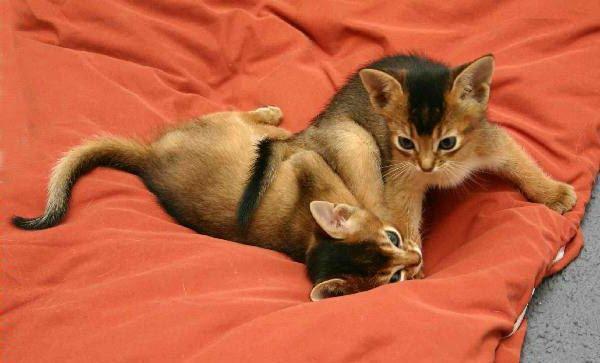
Abyssinian